Lake Engolasters

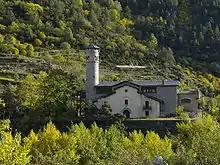
Radio station in the valley below the lake now abandoned

The transmission tower seen on the bank of the lake was the 1938 creation of journalist Jacques Tremoulet and radio manufacturer Leon Kierkowsky, to operate a radio station Radio Andorra from Andorra amidst controversy over transmission rights. This antenna tower was erected over pylons. Its foundation was not based on rocks but on copper-bound and earth-filled piers. The radio station from which they transmitted music programmes at 60,000 watts of power is located in the valley below the lake to reach listeners not only in Andorra but also England, Italy and France.